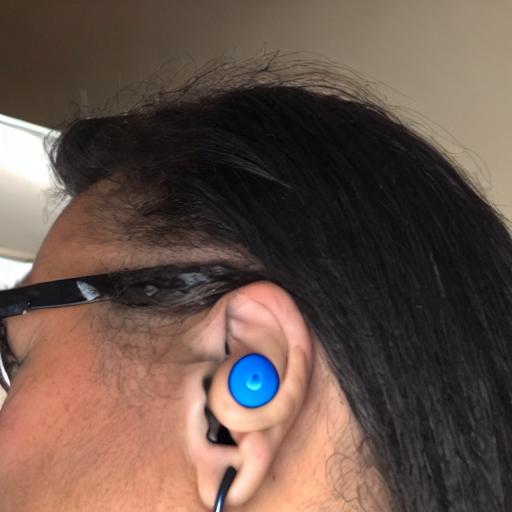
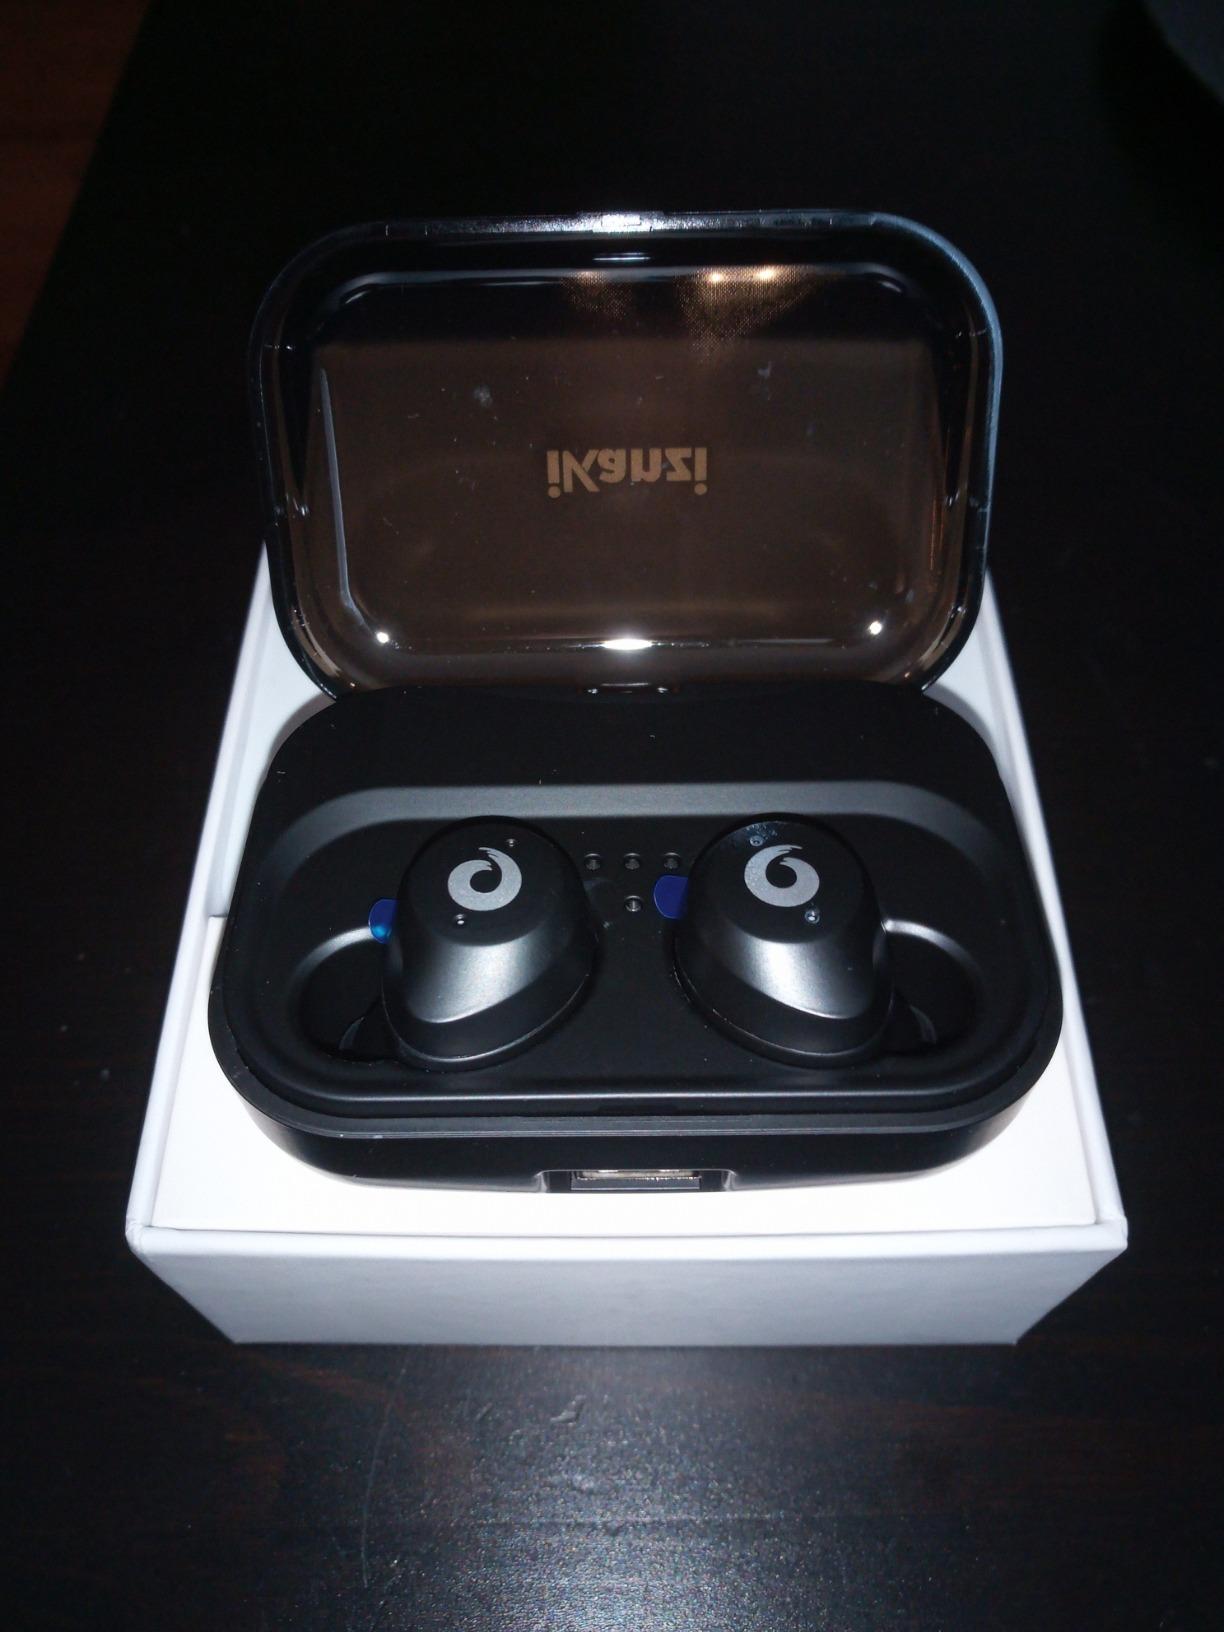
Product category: earbuds
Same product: no